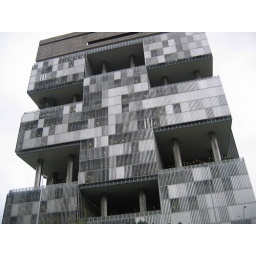
Petrobras building across the road from the metropolitan cathedral in Rio